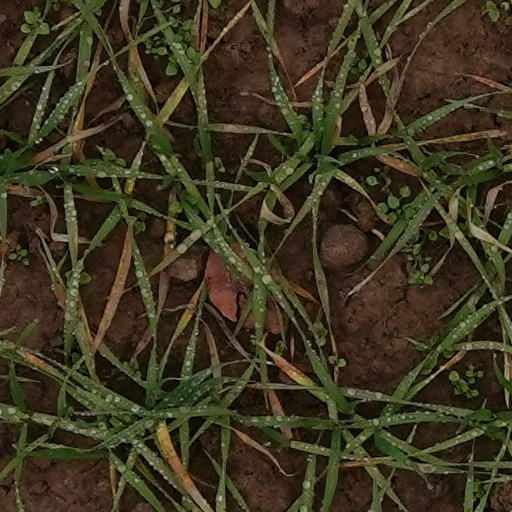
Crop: wheat